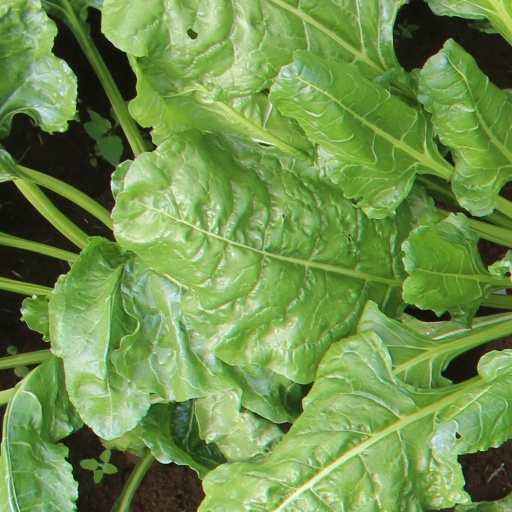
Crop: sugar beet